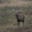
Label: deer